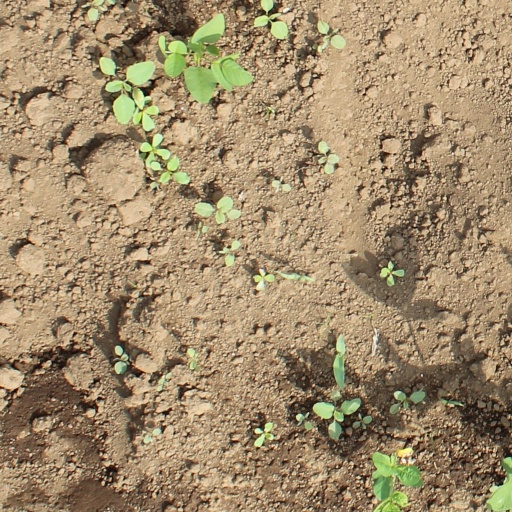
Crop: soybean